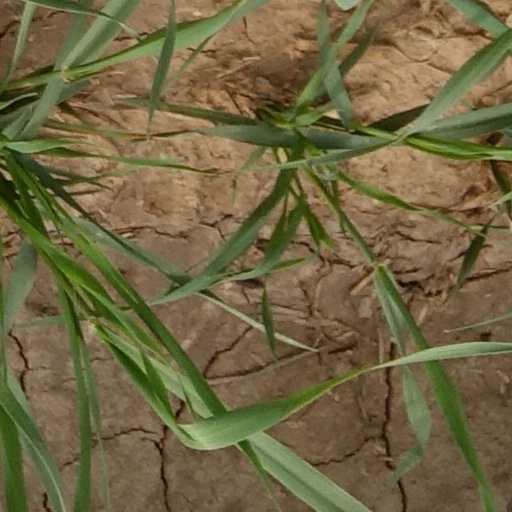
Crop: wheat